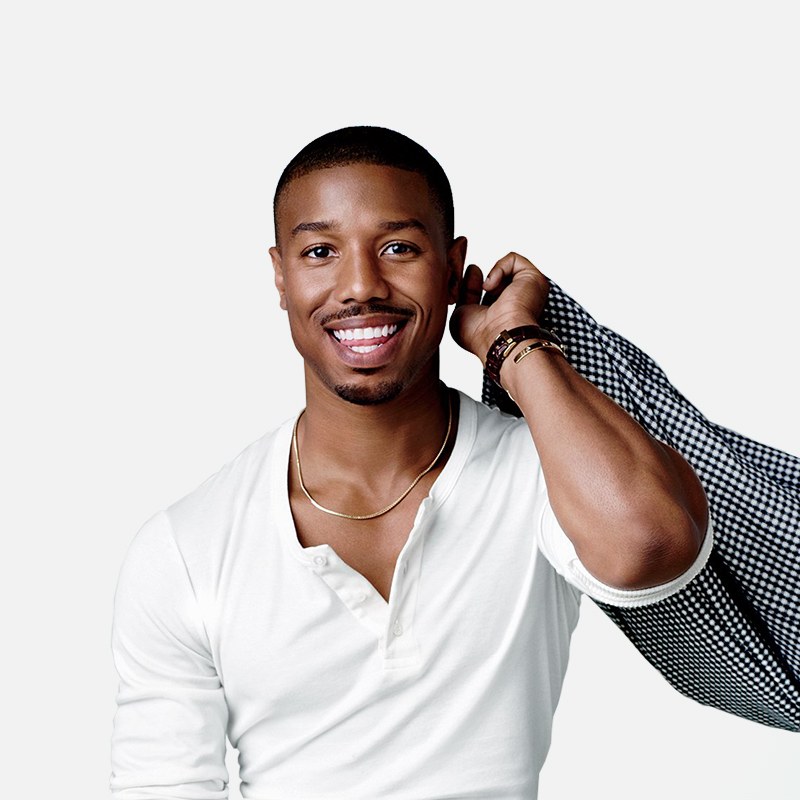
Gender: men